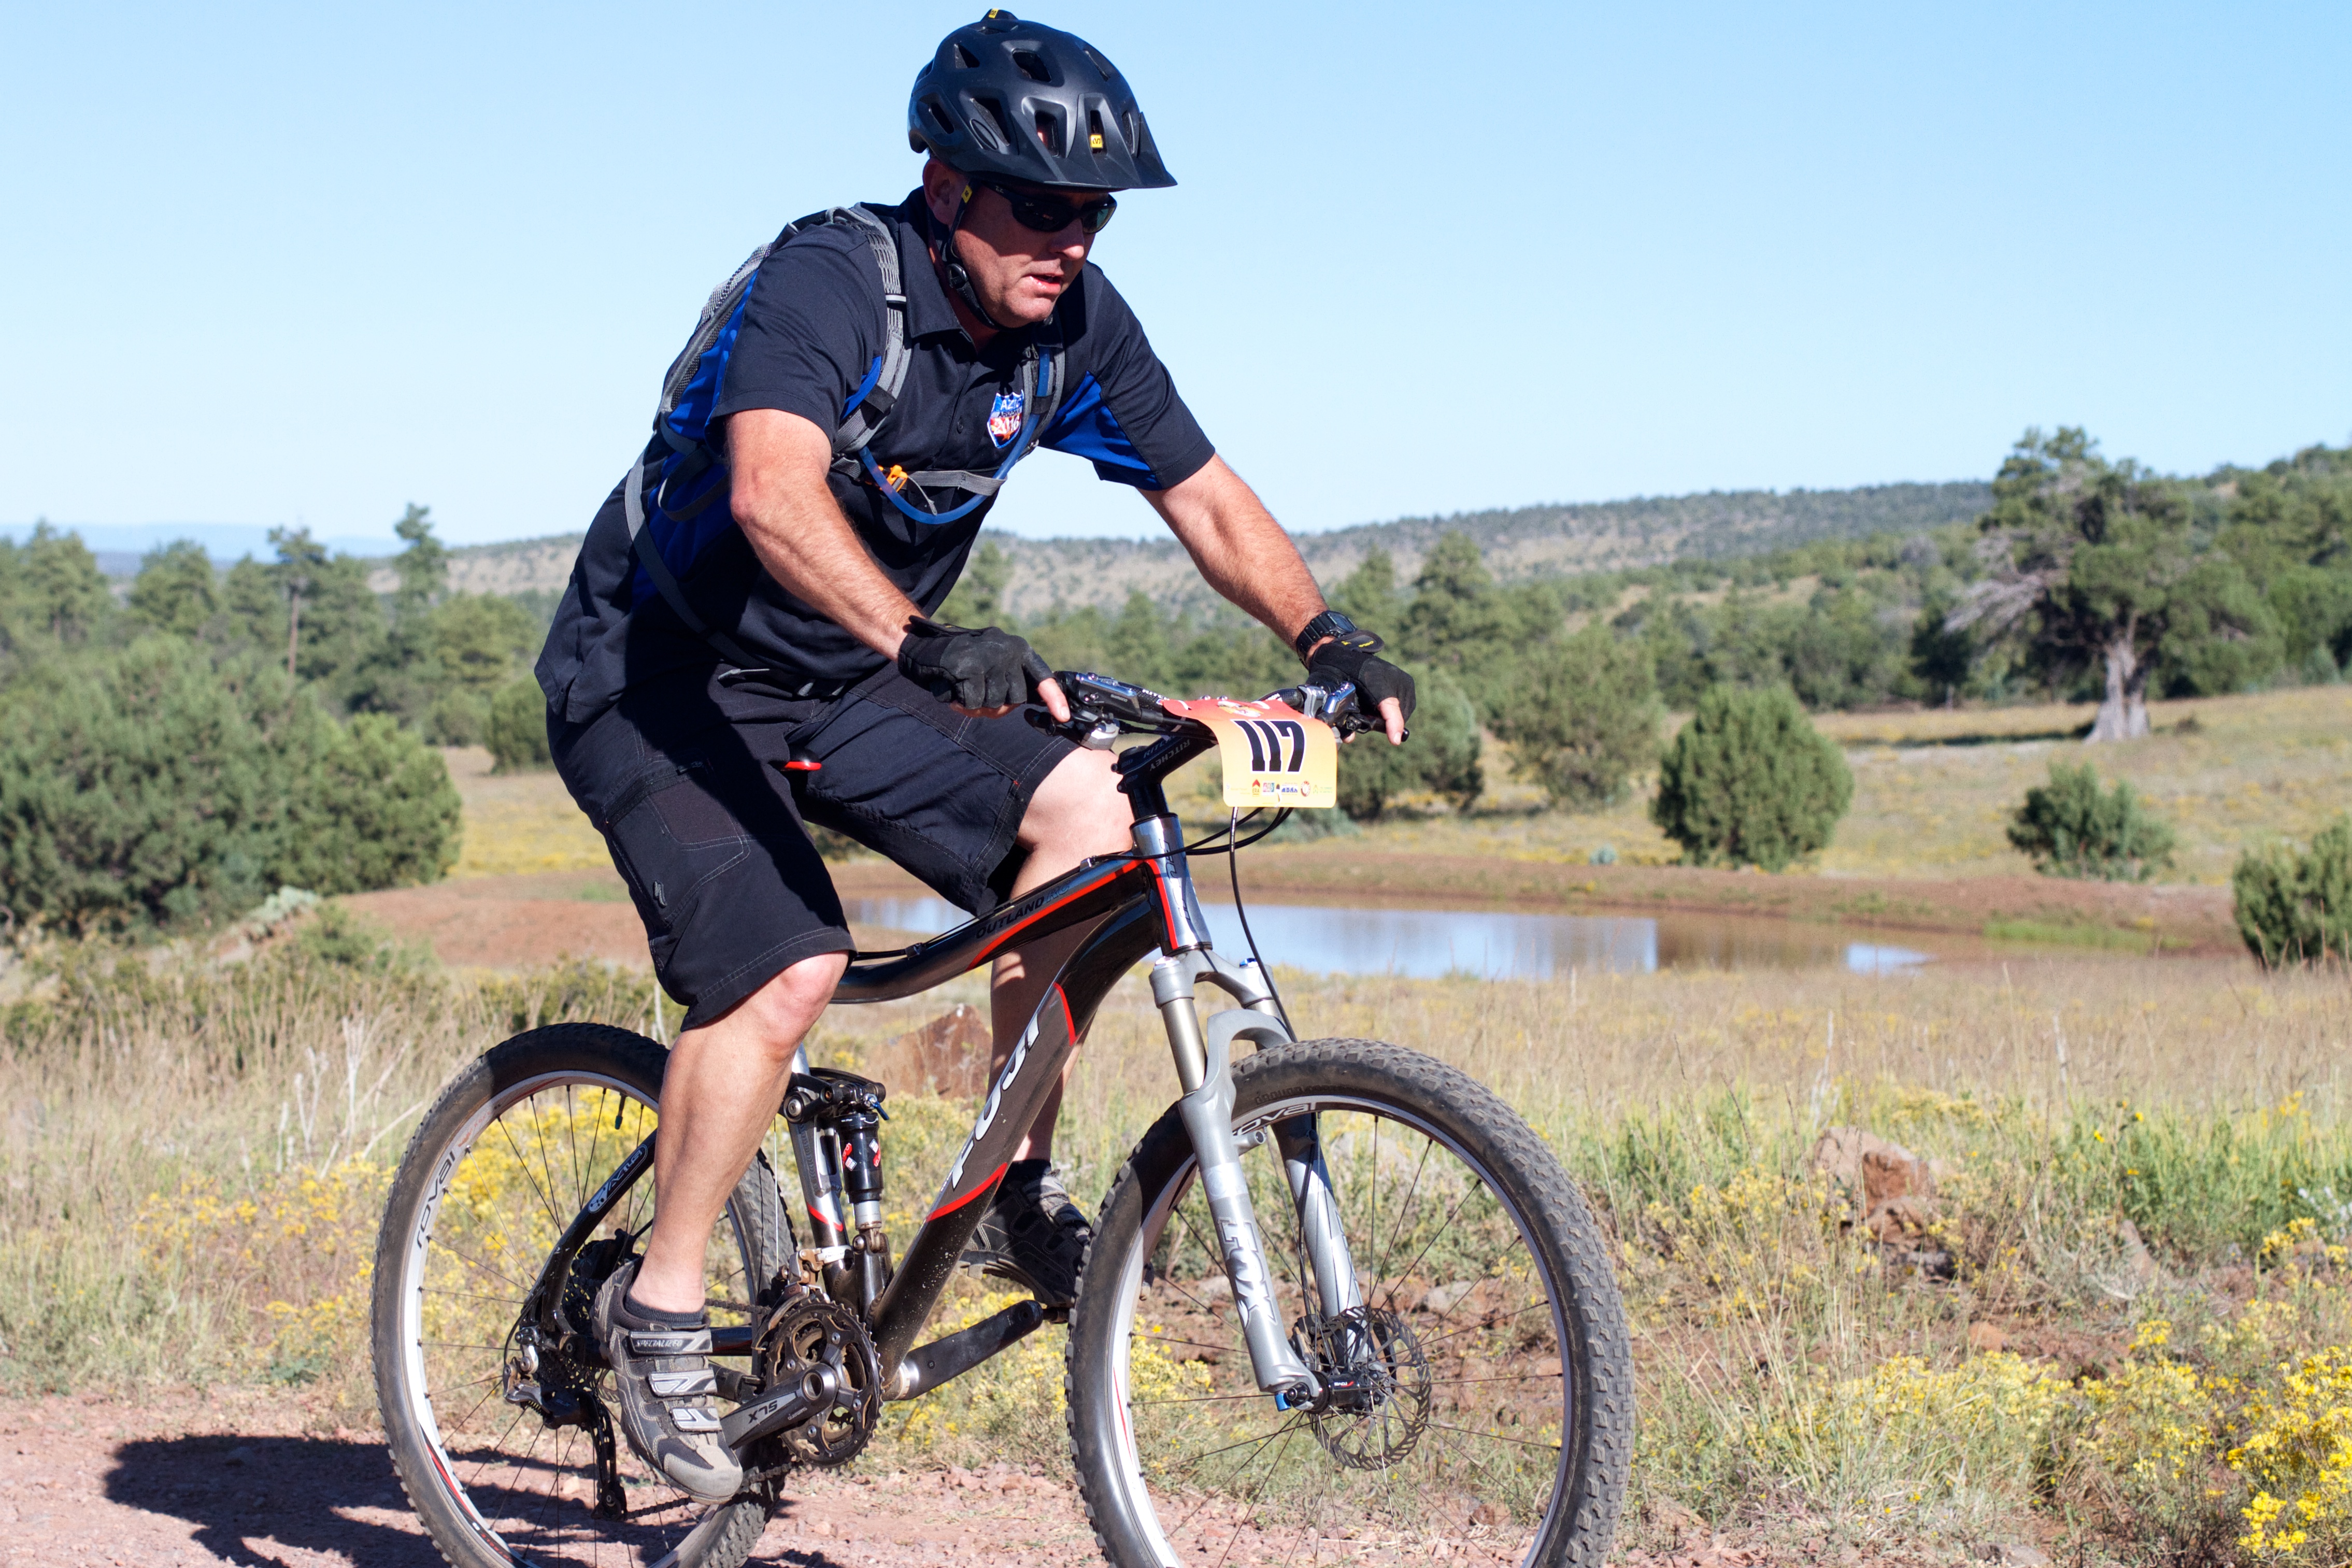
bicycle, vehicle, extreme sport, sports equipment, mountain bike, cycling, sports, fotr, freeride, mountain biking, road cycling, land vehicle, cycle sport, bicycle racing, downhill mountain biking, bicycle motocross, bmx bike, mountain bike racing, cross country cycling